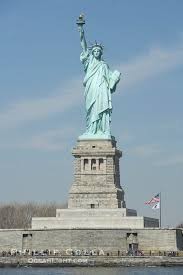
Landmark: Statue of Liberty